Lapland Biosphere Reserve

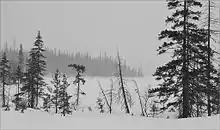

As a strict nature reserve, the Lapland Reserve is mostly closed to the general public, although scientists and those with 'environmental education' purposes can make arrangements with park management for visits. There are a number of 'ecotourist' routes in the reserve, however, that are open to the public. These change with the seasons and are designed to cover themes of the region - Christmas and New Year's in winter, "Spring Awakening Tour", etc. Excursions are arranged for groups through application for permits to be obtained in advance. The main office is in the city of Monchegorsk.